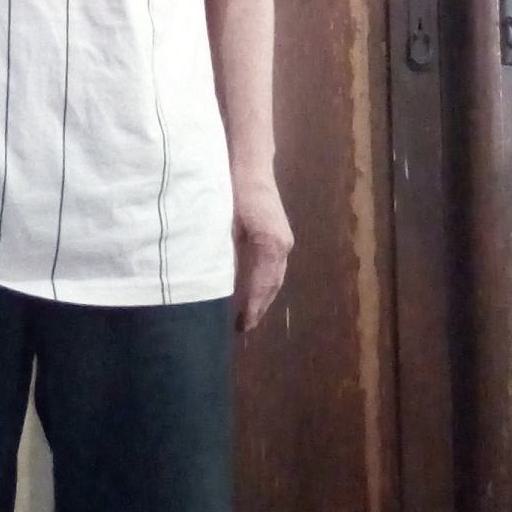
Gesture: no_gesture